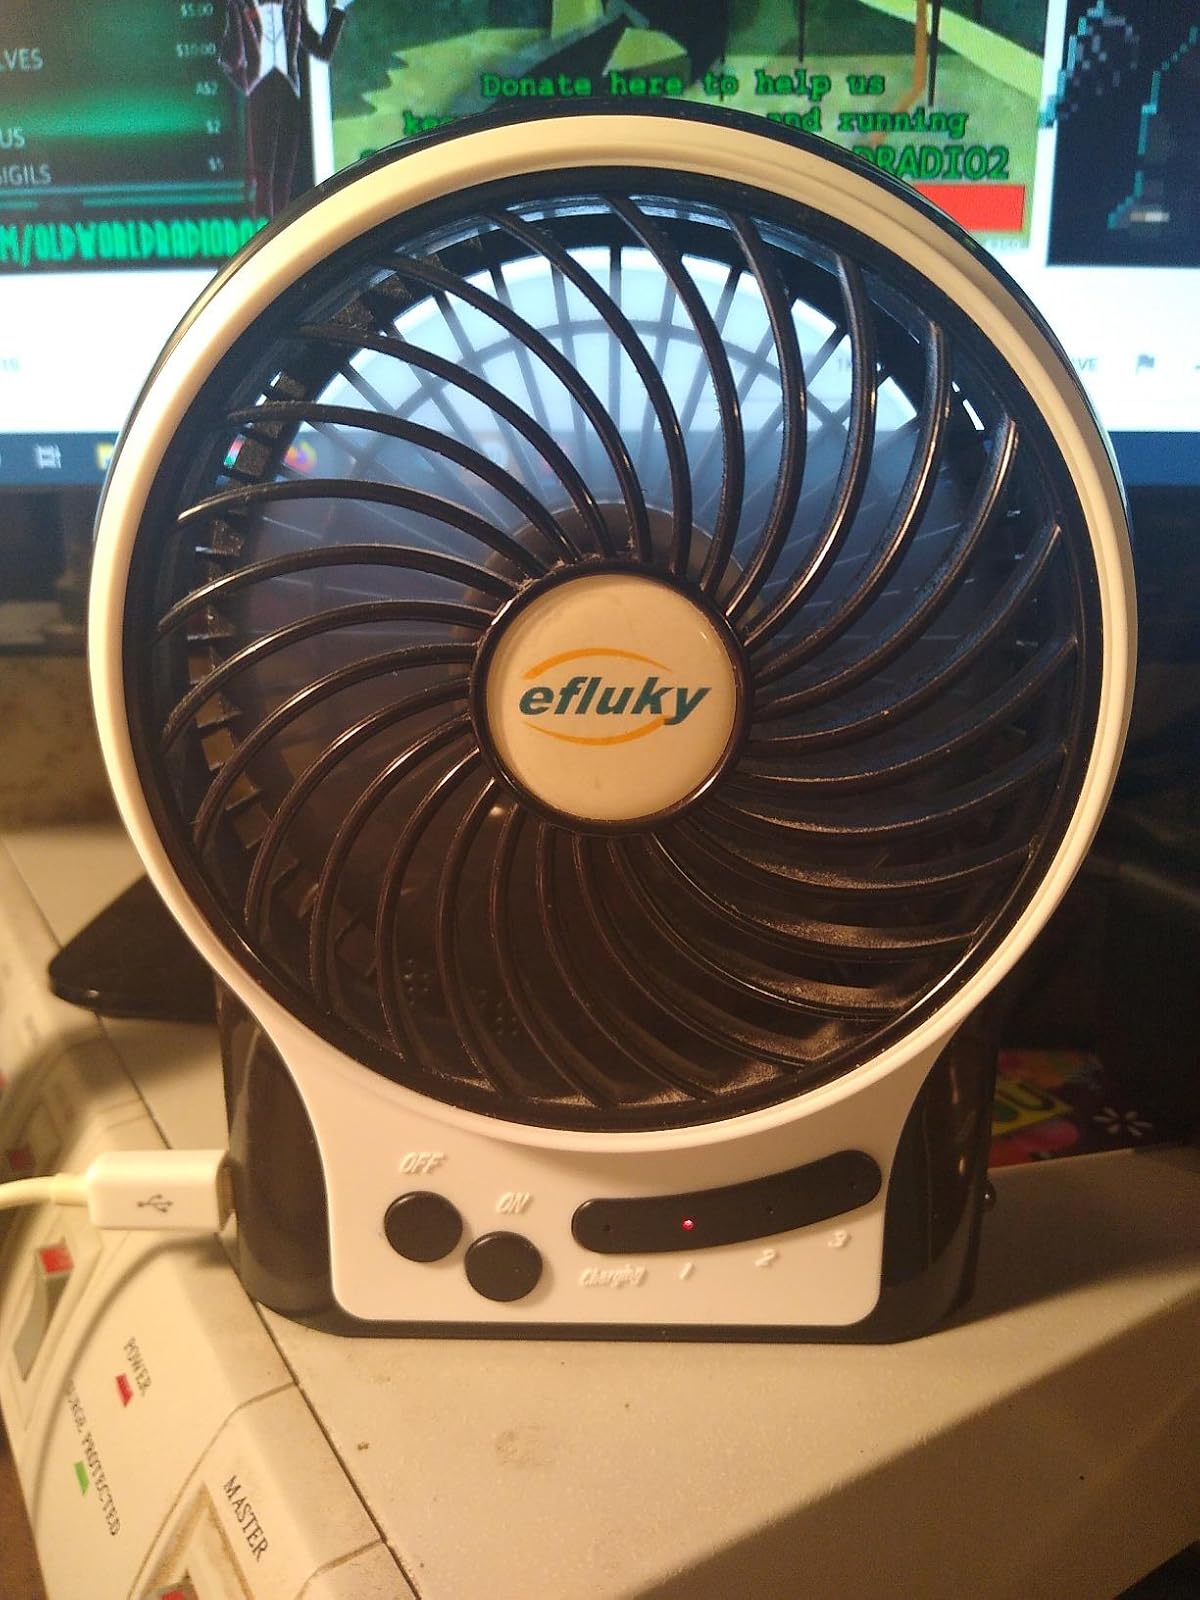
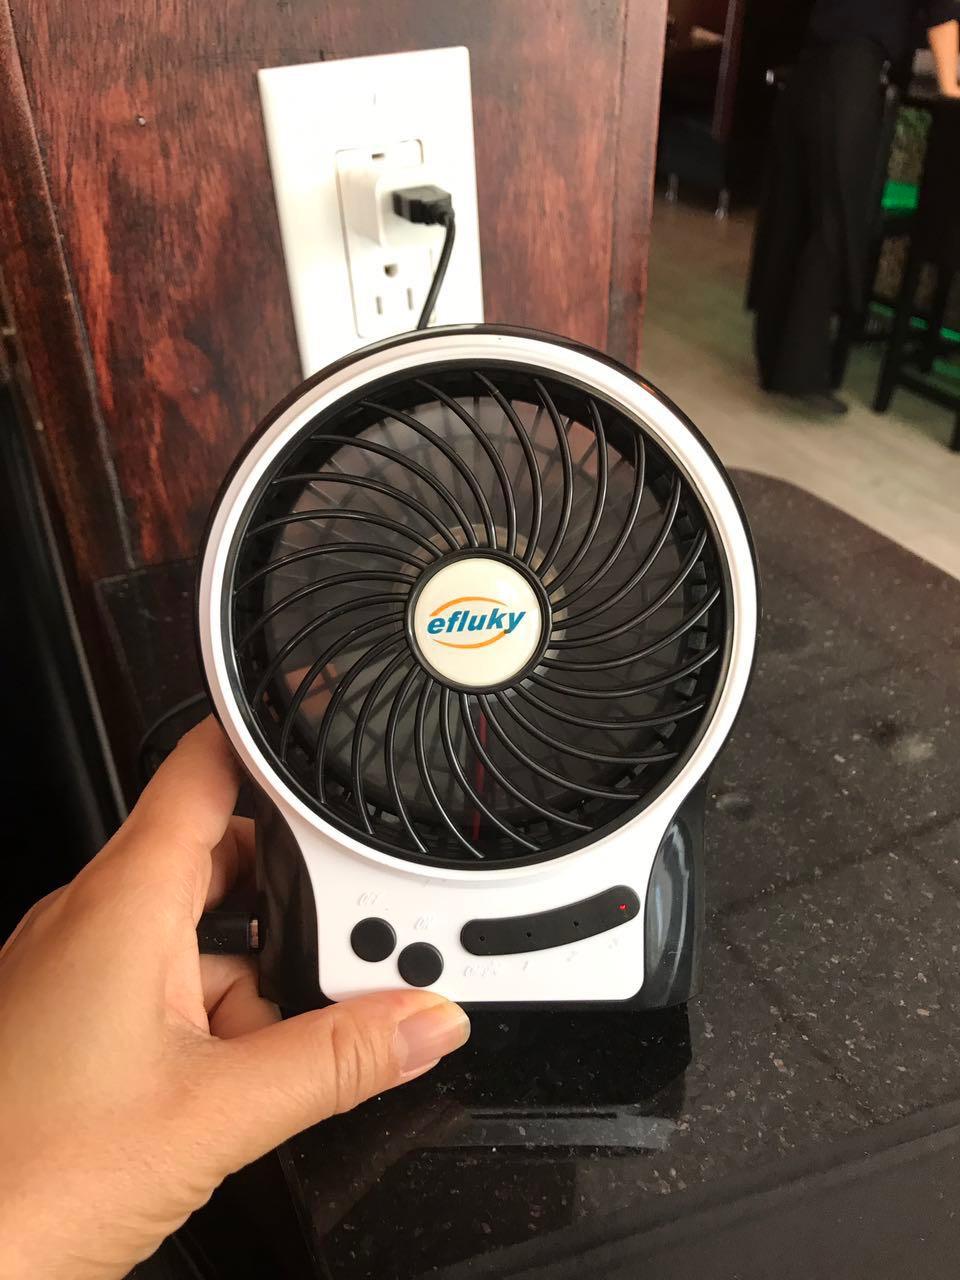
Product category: fan
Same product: yes